Annam (French protectorate)

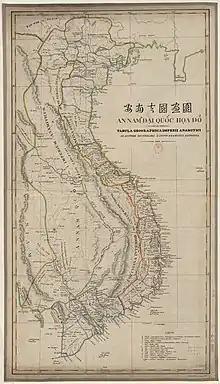
Map of the "An Nam Empire" by Jean-Louis Taberd.

Annam comprised a sinuous strip of territory measuring between 750 and in length, with an approximate area of . It had a rich, well-watered soil which yields tropical crops, and was rich in naturally occurring minerals.